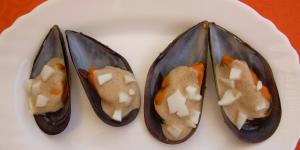
mejillones con almendras